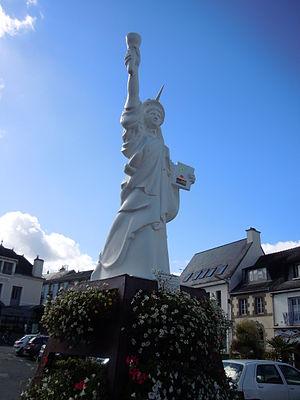
réplique de la statue de la Liberté de Gourin dans le département du Morbihan
Cet article recense les œuvres d'art dans l'espace public du Morbihan, en France.
Gourin [ɡuʁɛ̃] est une commune du département du Morbihan, dans la région Bretagne, en France.
Les Bretons sont un peuple originaire de Bretagne, une région située dans le nord-ouest de la France métropolitaine, sous l'autorité de ducs jusqu'au XVIᵉ siècle. Ils doivent leur nom à des groupes brittophones qui émigrèrent du Sud-Ouest de la Grande-Bretagne en vagues successives à partir du IIIᵉ siècle jusqu’au VIᵉ siècle dans l'Ouest de la péninsule Armoricaine, renommée par la suite Bretagne d’après leur nom.